Japan Maritime Self-Defense Force

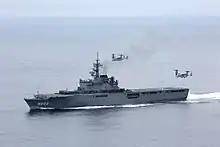
MV-22Bs landing on JS "Shimokita"

On 6 October 2022, five warships from the United States, Japan, and South Korea held a multilateral ballistic missile defense exercise in the Sea of Japan ("pictured") as part of the military response to ongoing North Korean intermediate-range ballistic missile tests over the Japanese home islands. On 16 November 2022, the guided-missile destroyer fired an SM-3 Block IIA missile, successfully intercepting the target outside the atmosphere in the first launch of the missile from a Japanese warship. Two days later, the fired an SM-3 Block IB missile with a successful hit outside the atmosphere. Both test firings were conducted at the U.S. Pacific Missile Range Facility on Kauai Island, Hawaii, in cooperation with the U.S. Navy and U.S. Missile Defense Agency. This was the first time the two ships conducted SM-3 firings in the same time period, and the tests validated the ballistic missile defense capabilities of Japan's newest s.